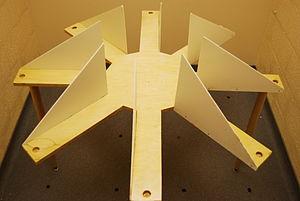
Le labyrinthe à bras radial a été conçu par Olton et Samuelson en 1976 pour mesurer l'apprentissage et la mémoire spatial chez les rats. L'appareil d'origine se compose de huit bras équidistants, chacun d'environ 1,2 m de long et rayonnant à partir d'une petite plate-forme circulaire centrale. À la fin de chaque bras il y a un site contenant de la nourriture. Les contenus ne sont pas visibles depuis la plate-forme centrale.